Jonah Wise

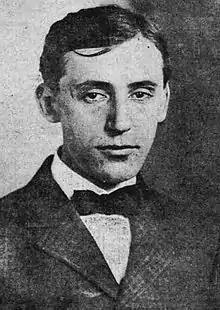
Wise circa 1906

Rabbi Jonah Bondi Wise (February 21, 1881 – February 1, 1959) was an American rabbi and leader of the Reform Judaism movement, who served for over thirty years as rabbi of the Central Synagogue in Manhattan and was a founder of the United Jewish Appeal, serving as its chairman from its creation in 1939 until 1958.